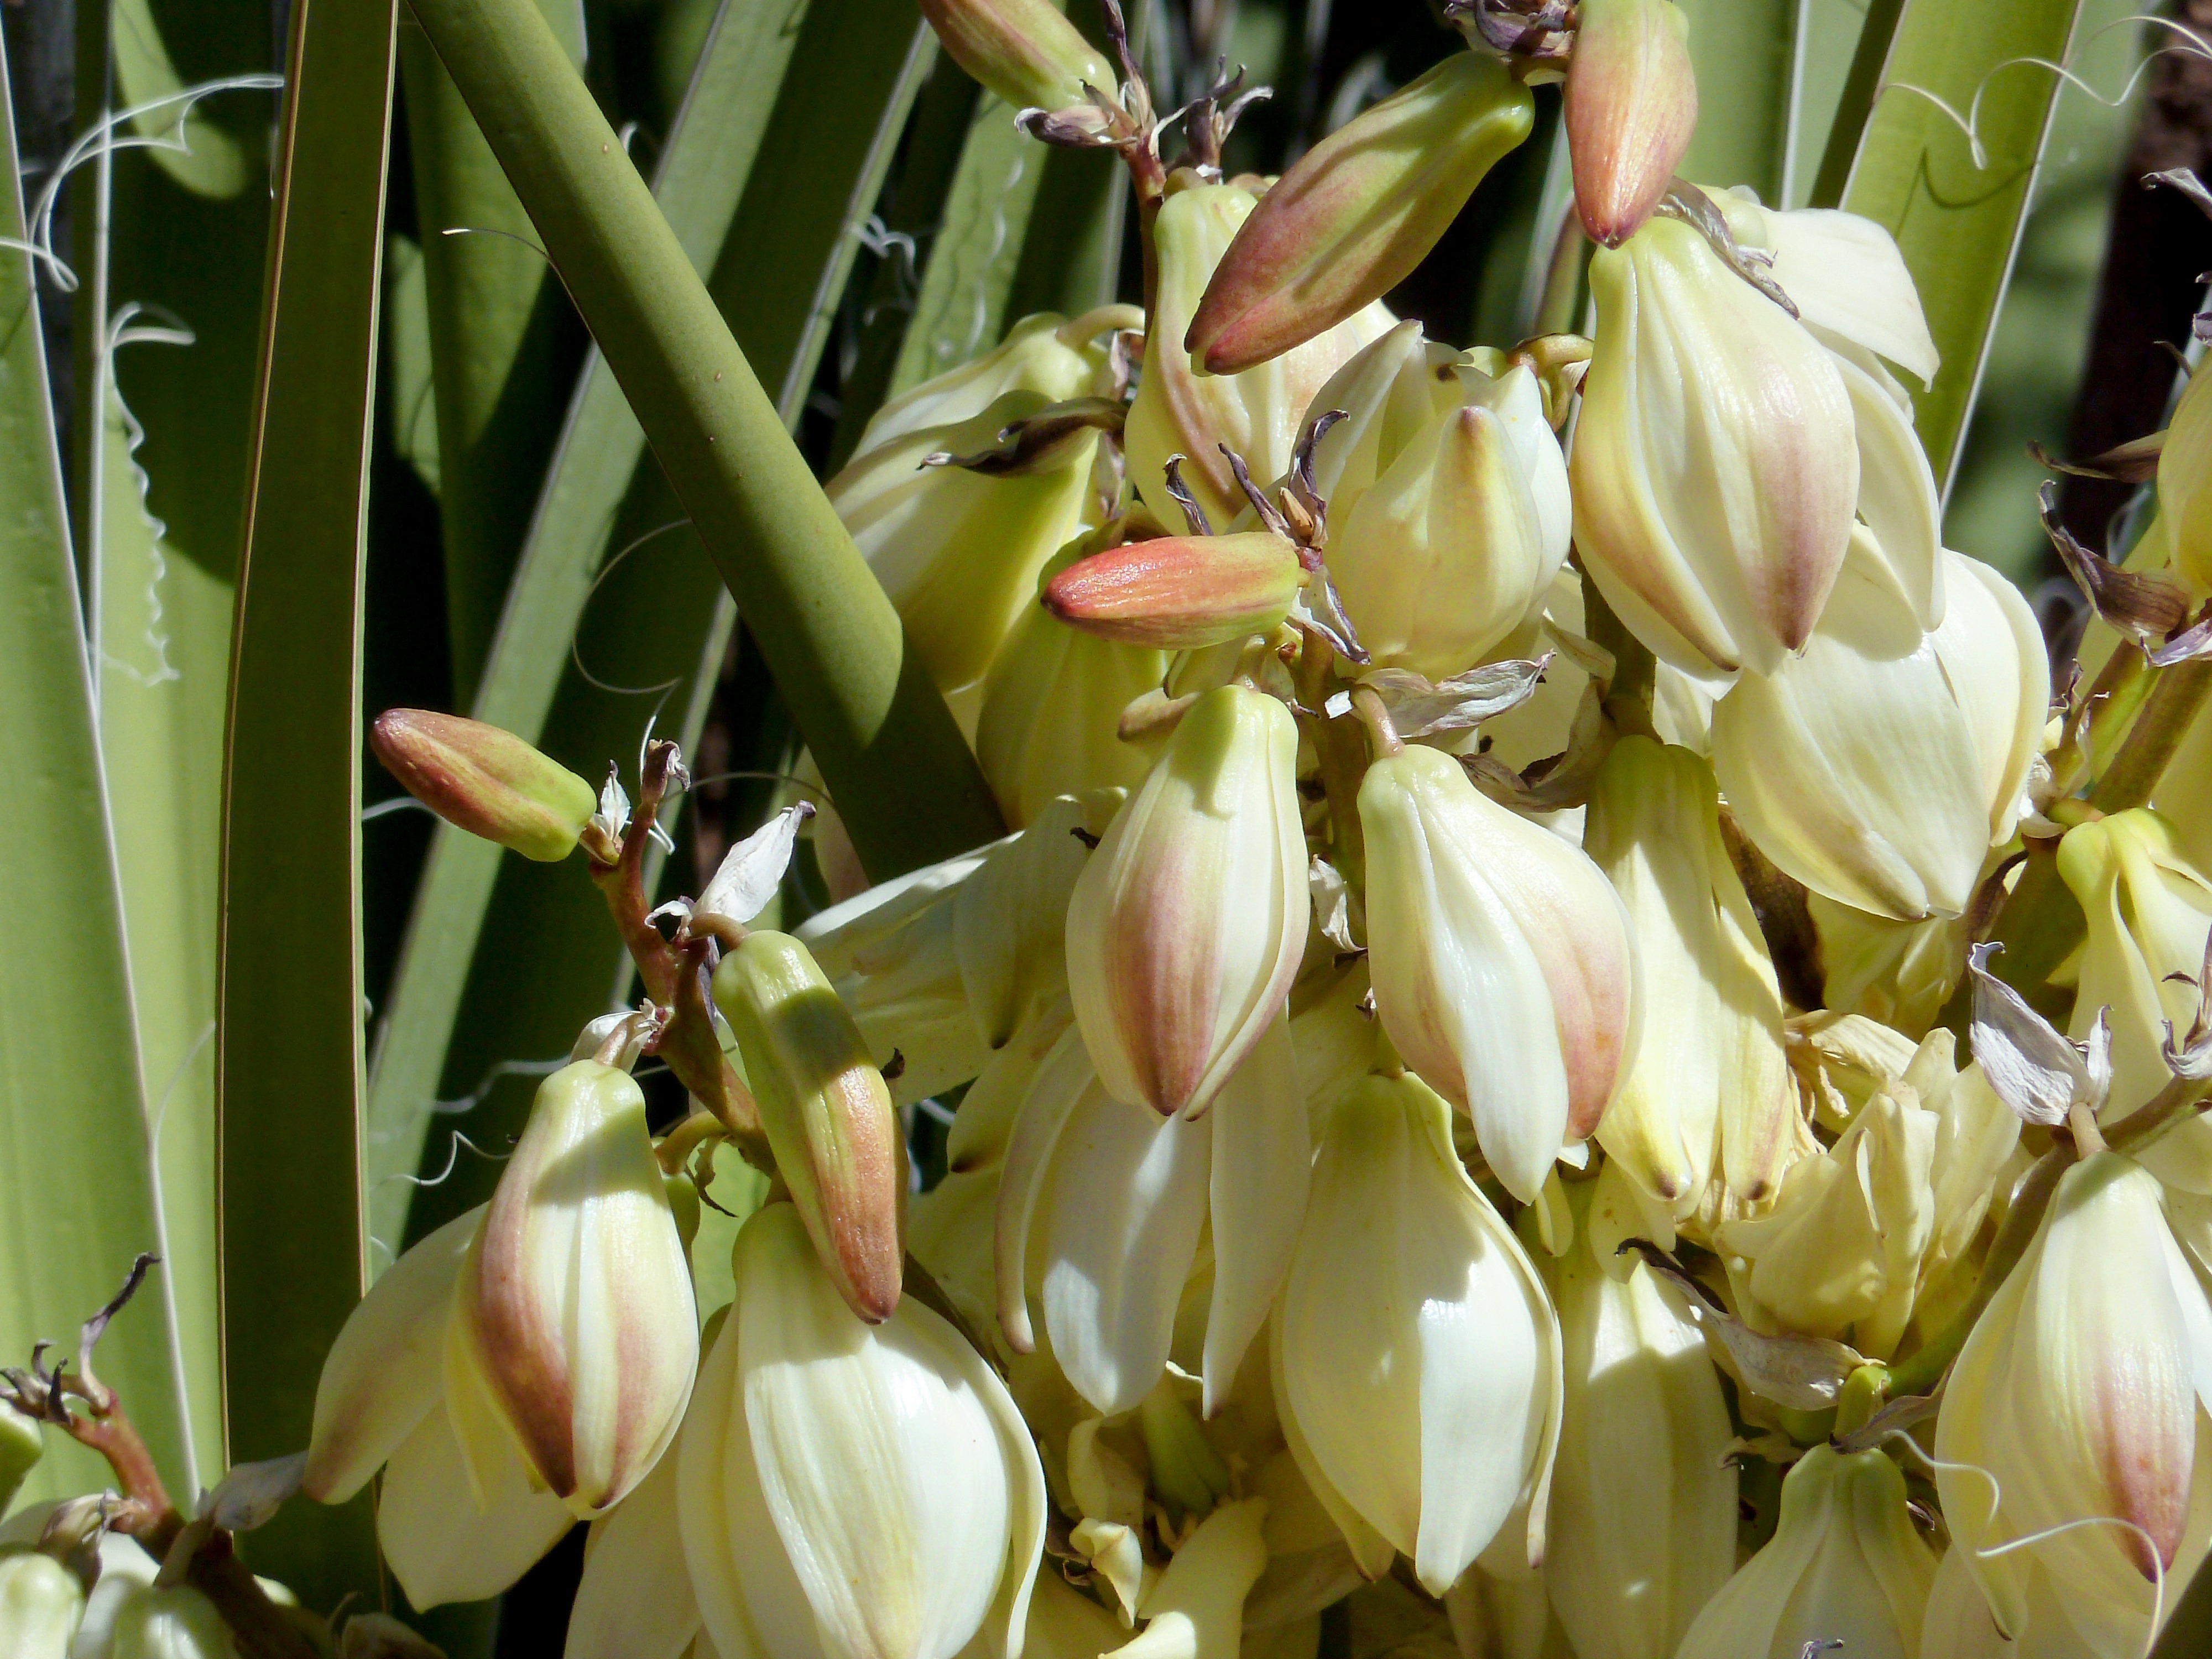
landscape, nature, blossom, growth, plant, stem, leaf, desert, flower, petal, summer, floral, environment, foliage, decoration, pollen, colourful, grow, natural, fresh, botany, blooming, garden, flora, perennial, season, botanical, life, ornament, ecology, flowers, cheerful, vivid, decorative, stems, bright, flourish, summertime, elegant, ornamental, vibrant, bud, flowering plant, suculent, land plant